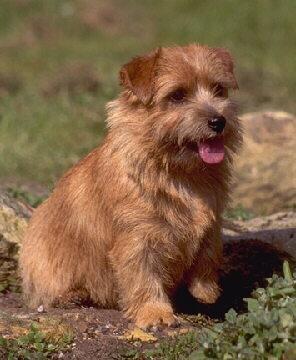
Norfolk_terrier